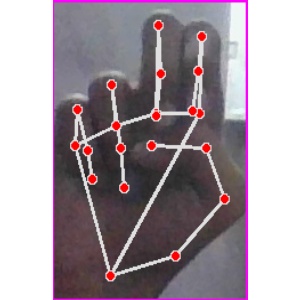
अक्षर: ह